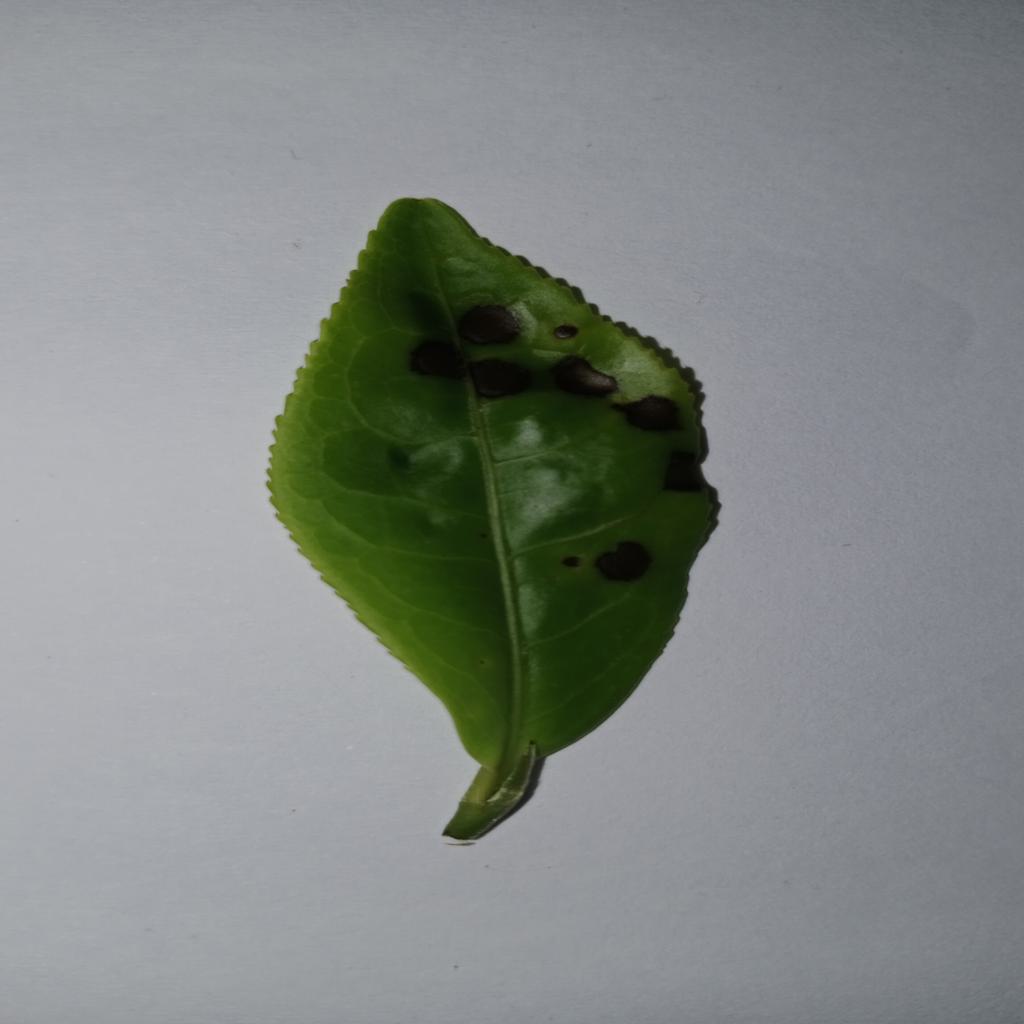
Label: Tea red scab